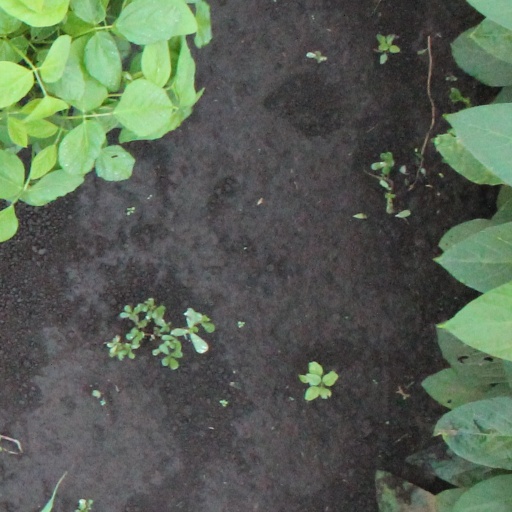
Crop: soybean